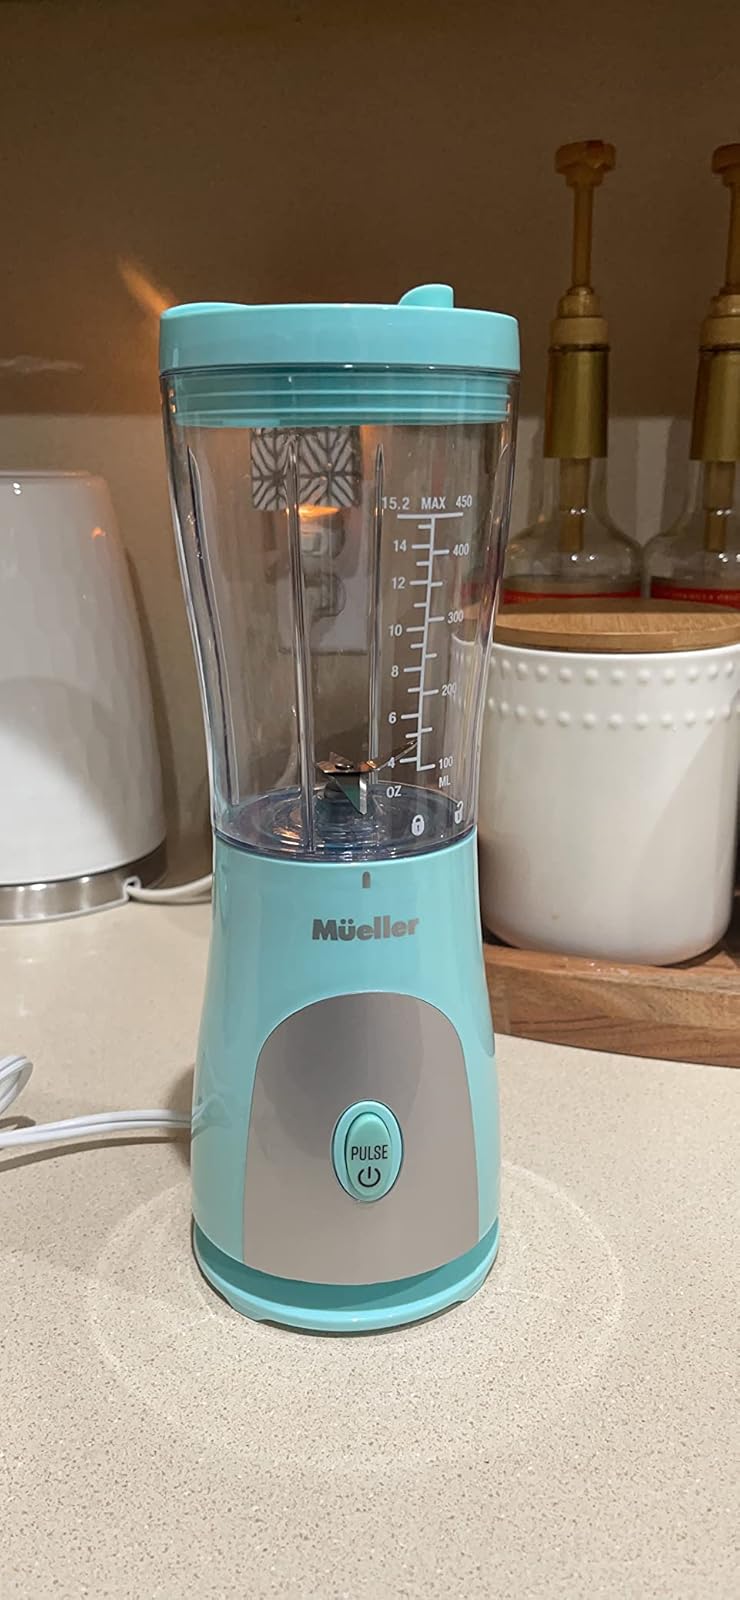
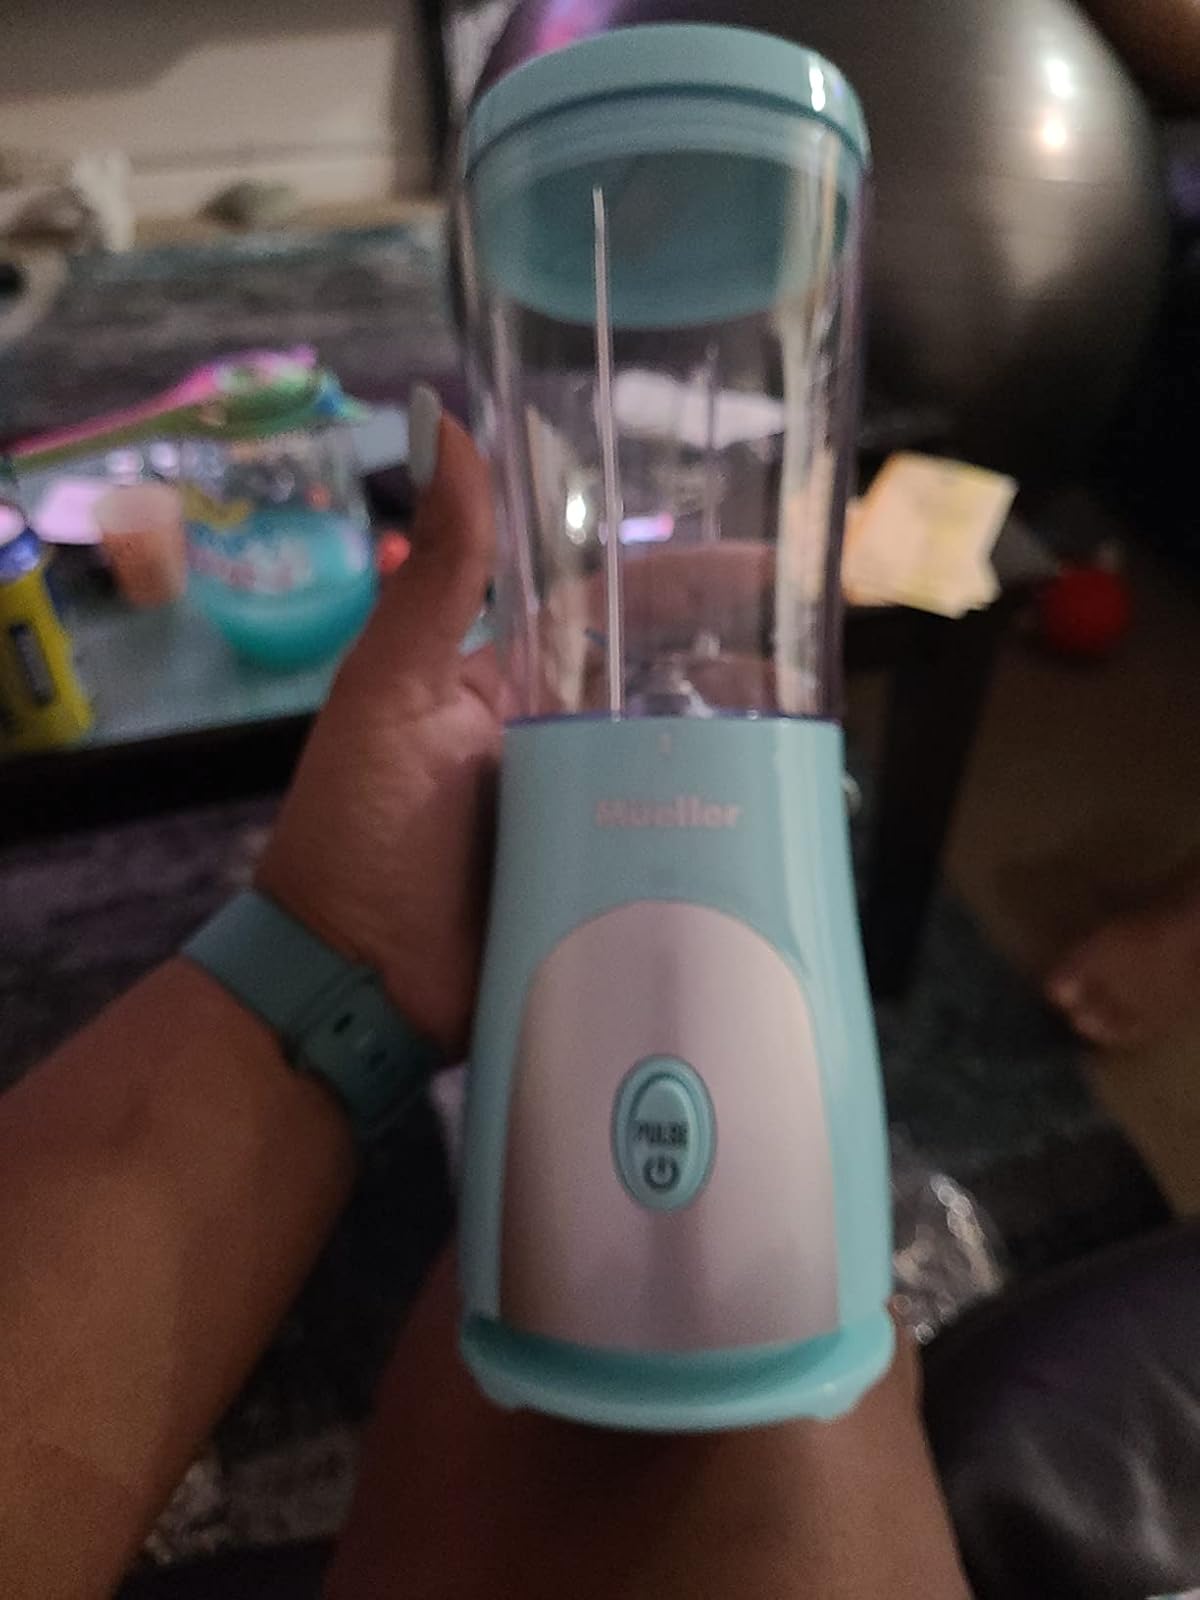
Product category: items_blender
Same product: yes